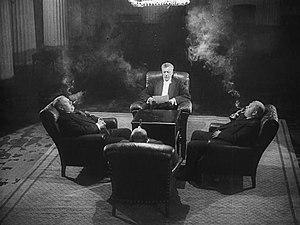
Une chambre en ville est un film musical dramatique français écrit et réalisé par Jacques Demy, sorti en 1982.